Starshell

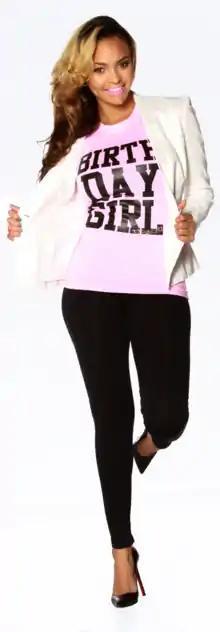

LaNeah Menzies (born May 27, 1983), known professionally as Starshell, is an American actress, songwriter, social entrepreneur, and recording artist.